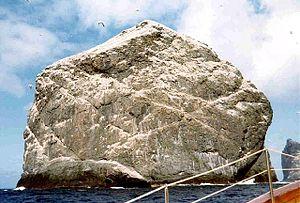
Le Gros Caillou Stac Lee, en écossais Stac Liath, en français « Stack rouge » ou « Stack couleur bizarre », autrefois Stack-Ly, est une île écossaise de l'archipel de Saint-Kilda baignée par l'océan Atlantique. L'île est un stack, un rocher escarpé cerné par des falaises, culminant à 11,9 mètres d'altitude. Le rocher doit son nom au guano qui le recouvre en grande partie et provenant des milliers d'oiseaux marins qui y nidifient et qui forment avec Stac an Armin et Boreray la plus grande colonie de fous de Bassan du monde. Après Stac an Armin, Stac Lee est le plus petit stack marin du Royaume-Uni.